Ken Sio

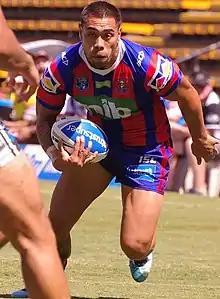
Sio playing for the Newcastle Knights in 2018

In the 2017 NRL season, Sio played 21 games and scored 5 tries as Newcastle finished last on the table for a third straight season.